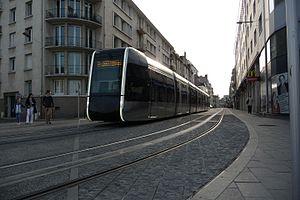
Rame du tramway de Tours, rue Charles-Gilles.
La liste des projets de tramways de France recense tous les projets actuels, en construction ou simplement évoqués, du réseau tram de France. Les projets qui ont été réalisés ou abandonnés sont exclus.